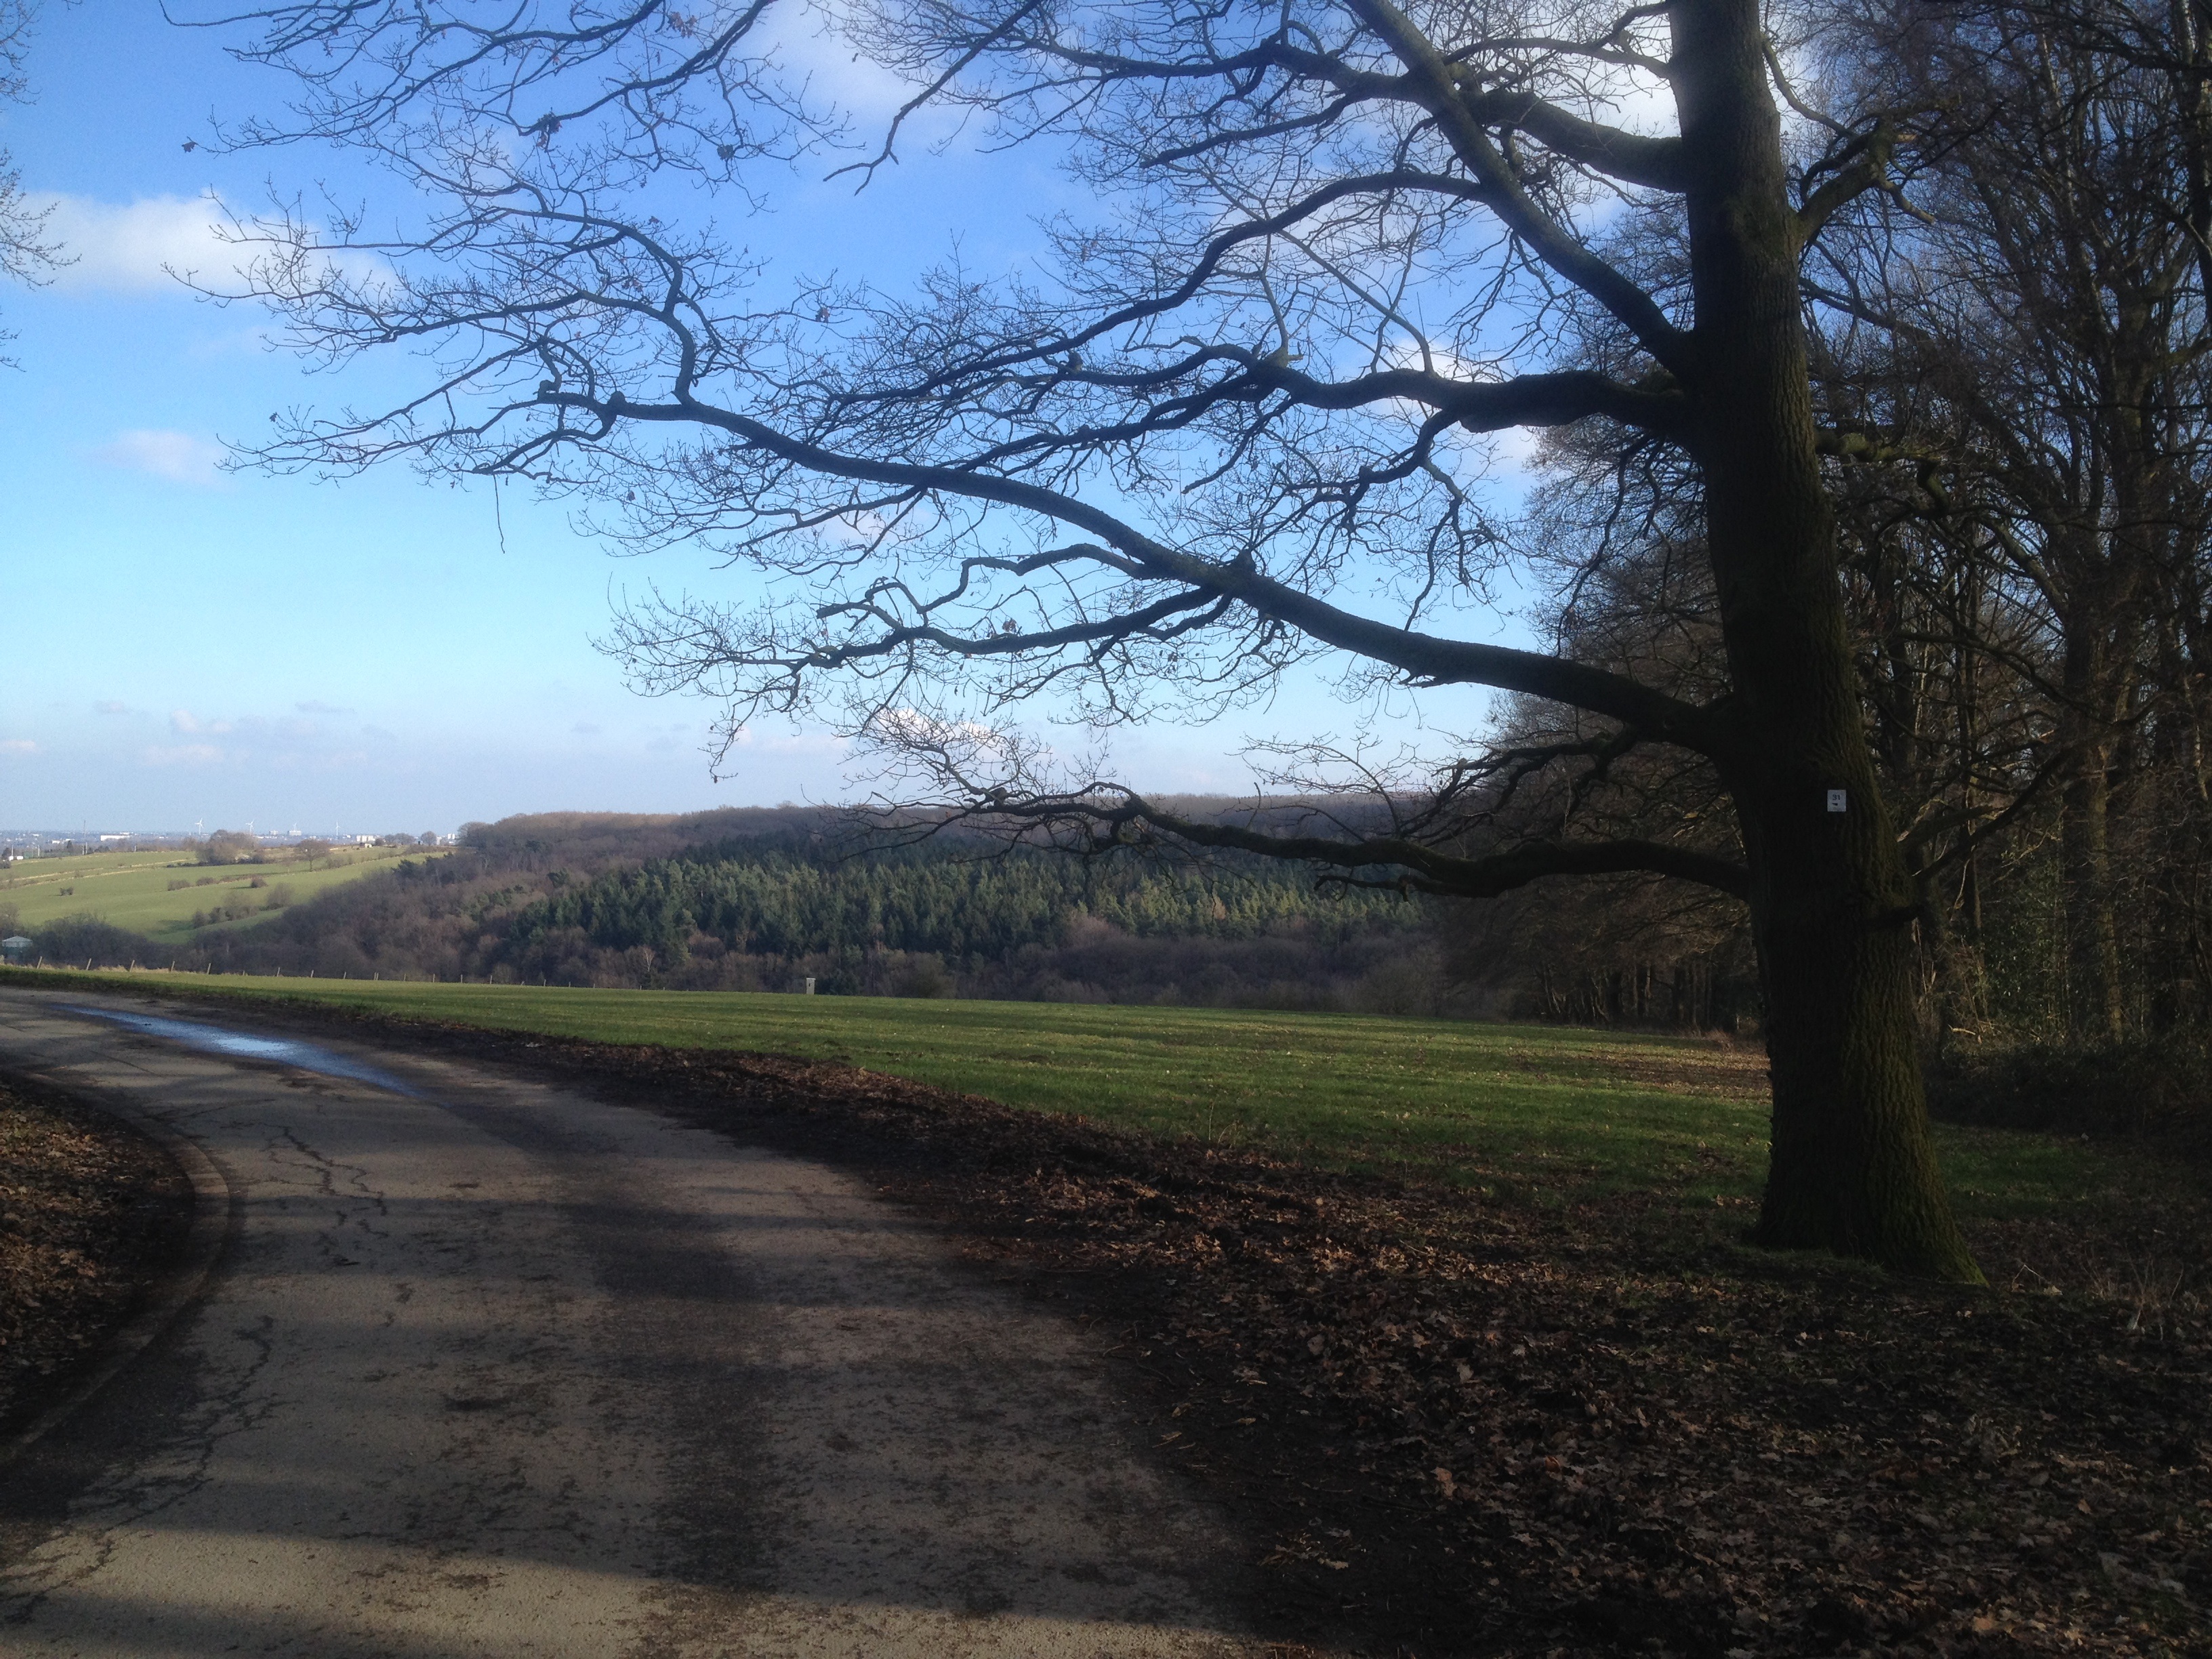
landscape, tree, nature, forest, grass, plant, road, field, sunlight, morning, hill, flower, autumn, season, swinging, woodland, away, rural area, atmospheric phenomenon, woody plant